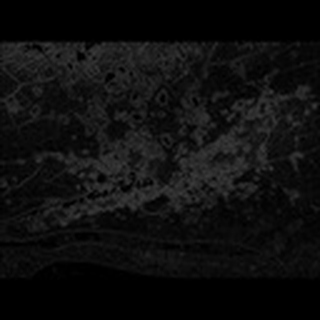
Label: cotton_aphids